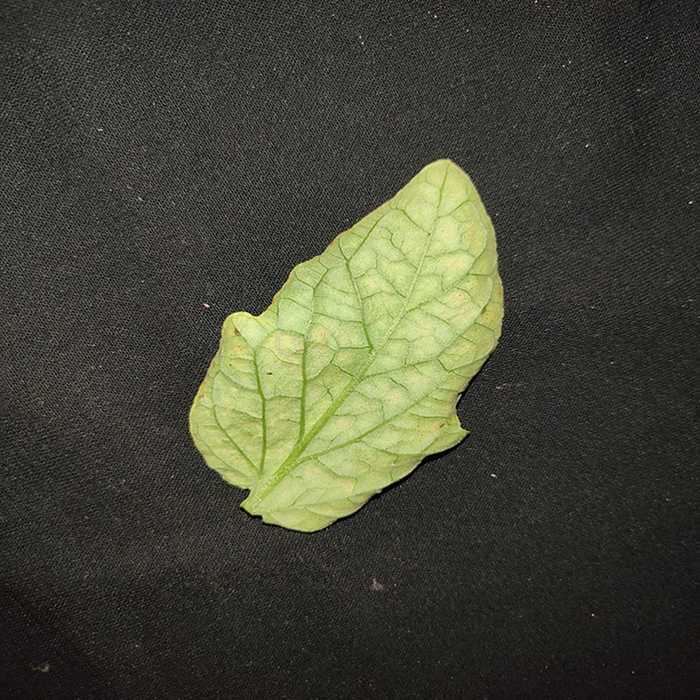
Plant: Tomato
Label: Tomato spotted wilt